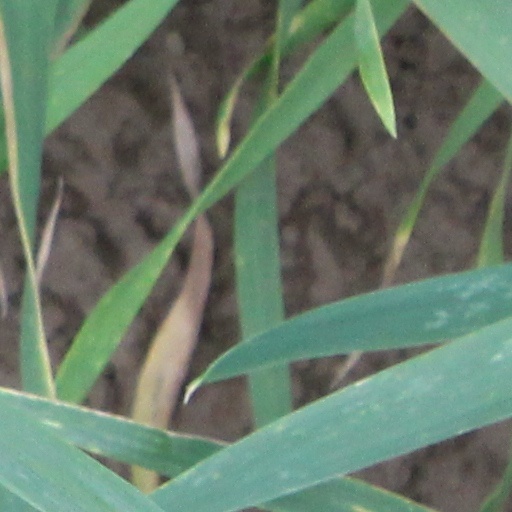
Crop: wheat